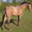
Label: horse